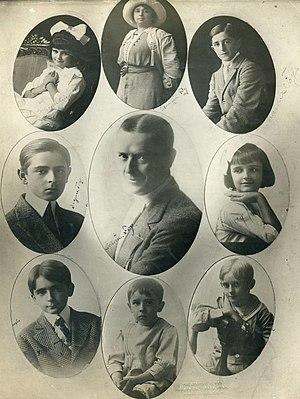
Edwin Fitzgerald Jr., né le 4 février 1905 à New Rochelle et mort le 15 juillet 1983 à Los Angeles, est un acteur et danseur américain, connu sous le nom de scène d’Eddie Foy Jr.